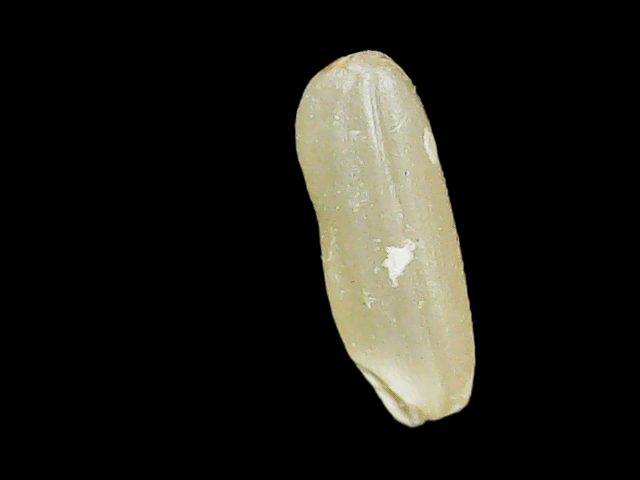
Rice variety: Binadhan17